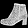
Label: Ankle boot